Amada Cardenas

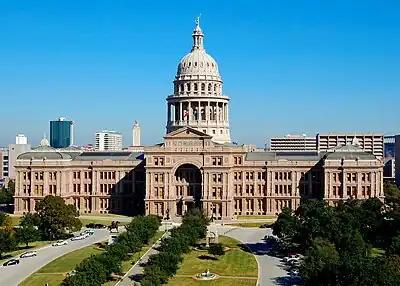
Texas State Capitol

The Native American Church is one of the largest religious movements among Indigenous people in North America, uniting over 50 tribes and counting over 400,000 members. At the heart of the Native American Church’s spiritual practices lies the sacred peyote cactus, which is revered for its central role in religious ceremonies and its use as a traditional medicine. Peyote holds cultural and spiritual significance for members of the Native American Church. The cactus contains psychoactive compounds, most notably mescaline, which are believed to facilitate communication with the divine. As such, peyote is not merely a substance but a sacred sacrament within the Native American Church. Members from numerous locations across the United States traveled to South Texas for the sole purpose of acquiring peyote for their ritual practices. Its use in spiritual ceremonies is deeply rooted in Indigenous traditions and is considered essential to their religious practices.